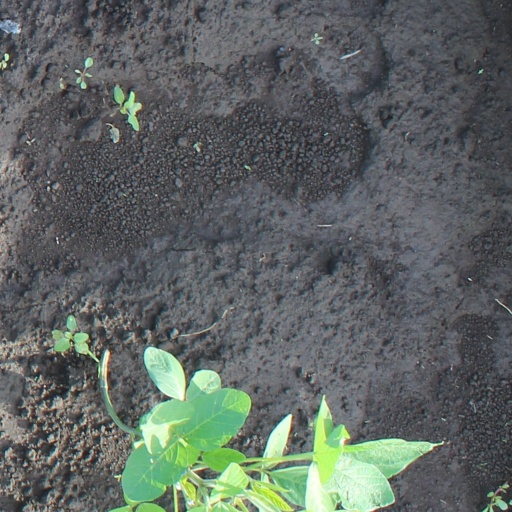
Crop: soybean